Pseudorhizostomites

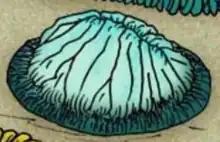
Artists interpretation of "Wigwamiella enigmatica", thought to be a synonym to "Peudorhizostomites".

Originally, Sepkoski (2002) suggested the possibility of the problematic fossils as being a Jellyfish. Although a more modern and updated interpretation of "P. howchini" is it being a pseudo-fossil or a structure caused by the Holdfast of a Petalonamid being pulled out by the currents. "Pseudorhizostomites" tends to occur around very thin impressions and casts of fossils which are the likely producer of "Pseudorhizostomites"